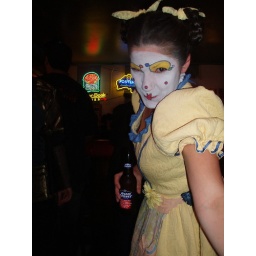
clown in the yellow dress